THYX

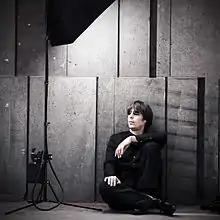
Stefan Poiss, THYX

THYX is an electronic music project created by mind.in.a.box front man, Stefan Poiss. The project was founded in 2012 and four full-length albums have been produced. Many of the THYX tracks have a complementary, but not identical, sound to Poiss's other main project; mind.in.a.box.